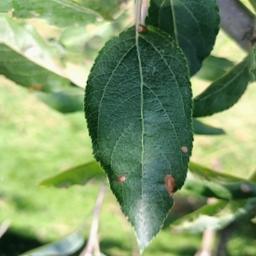
Label: Alternaria